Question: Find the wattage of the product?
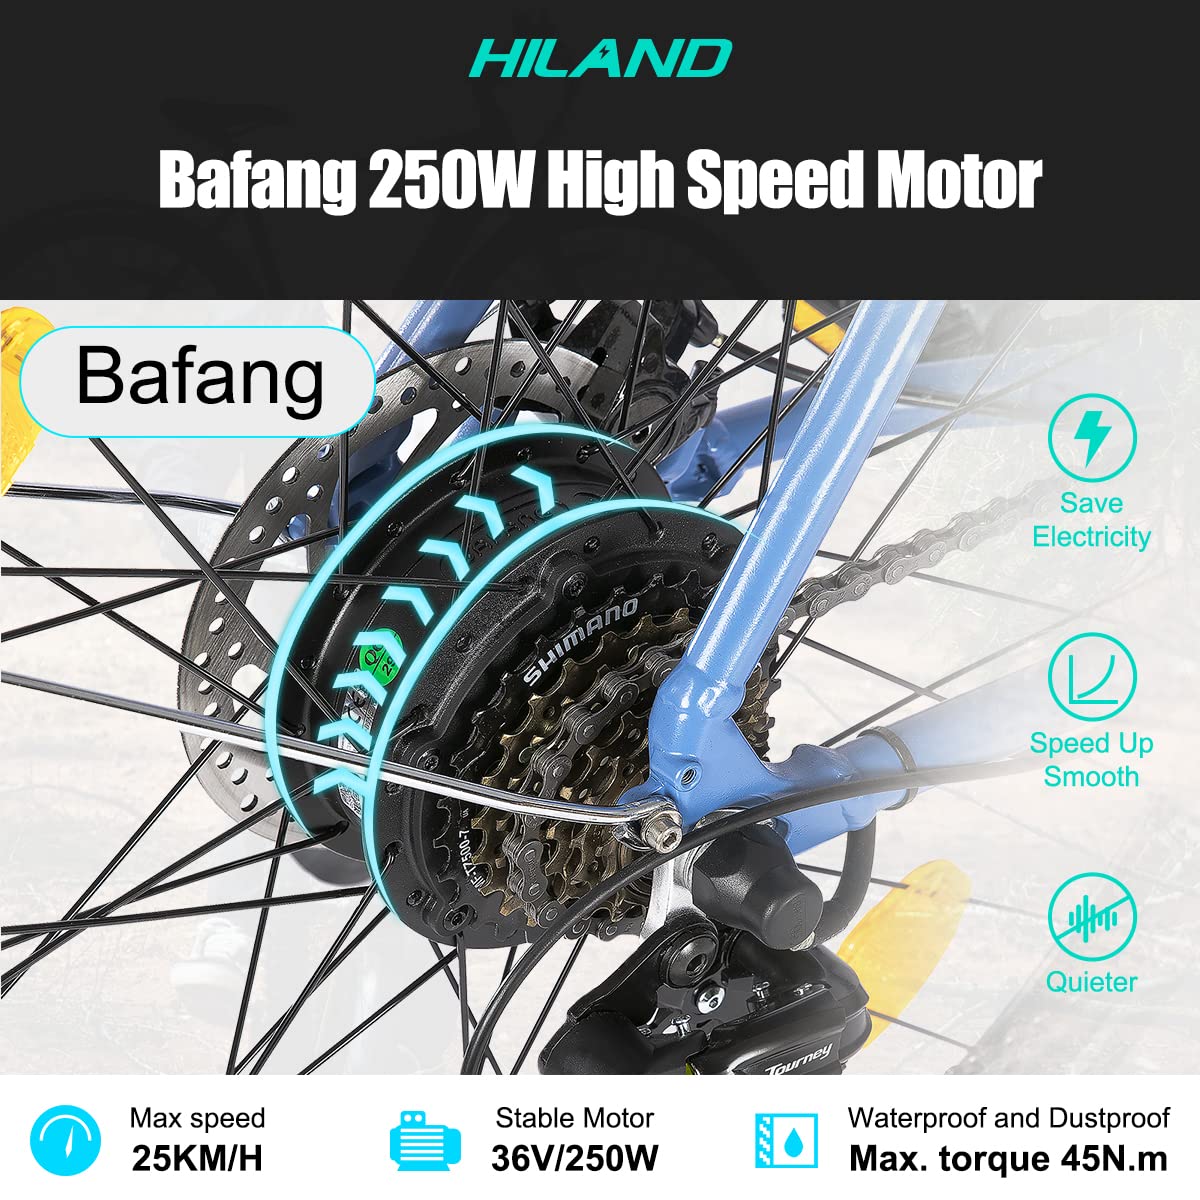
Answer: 250.0 watt